Toby Jug

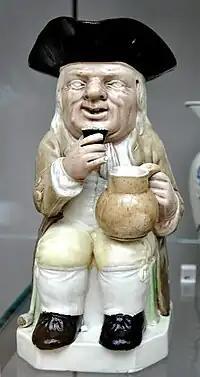
Toby Jug, made by Ralph Wood (the Younger), Burslem, 1782–1795; lead-glazed earthenware

A Toby Jug, also sometimes known as a Fillpot (or Philpot), is a pottery jug in the form of a seated person; whereas a character jug features the head of a recognizable person. Typically the seated figure is a heavy-set, jovial man holding a mug of beer in one hand and a pipe of tobacco in the other and wearing 18th-century attire: a long coat and a tricorn hat. The tricorn hat forms a pouring spout, often with a removable lid, and a handle is attached at the rear. Jugs depicting just the head and shoulders of a figure are also referred to as Toby jugs, although these should strictly be called "character jugs" or face jugs, the wider historical term.